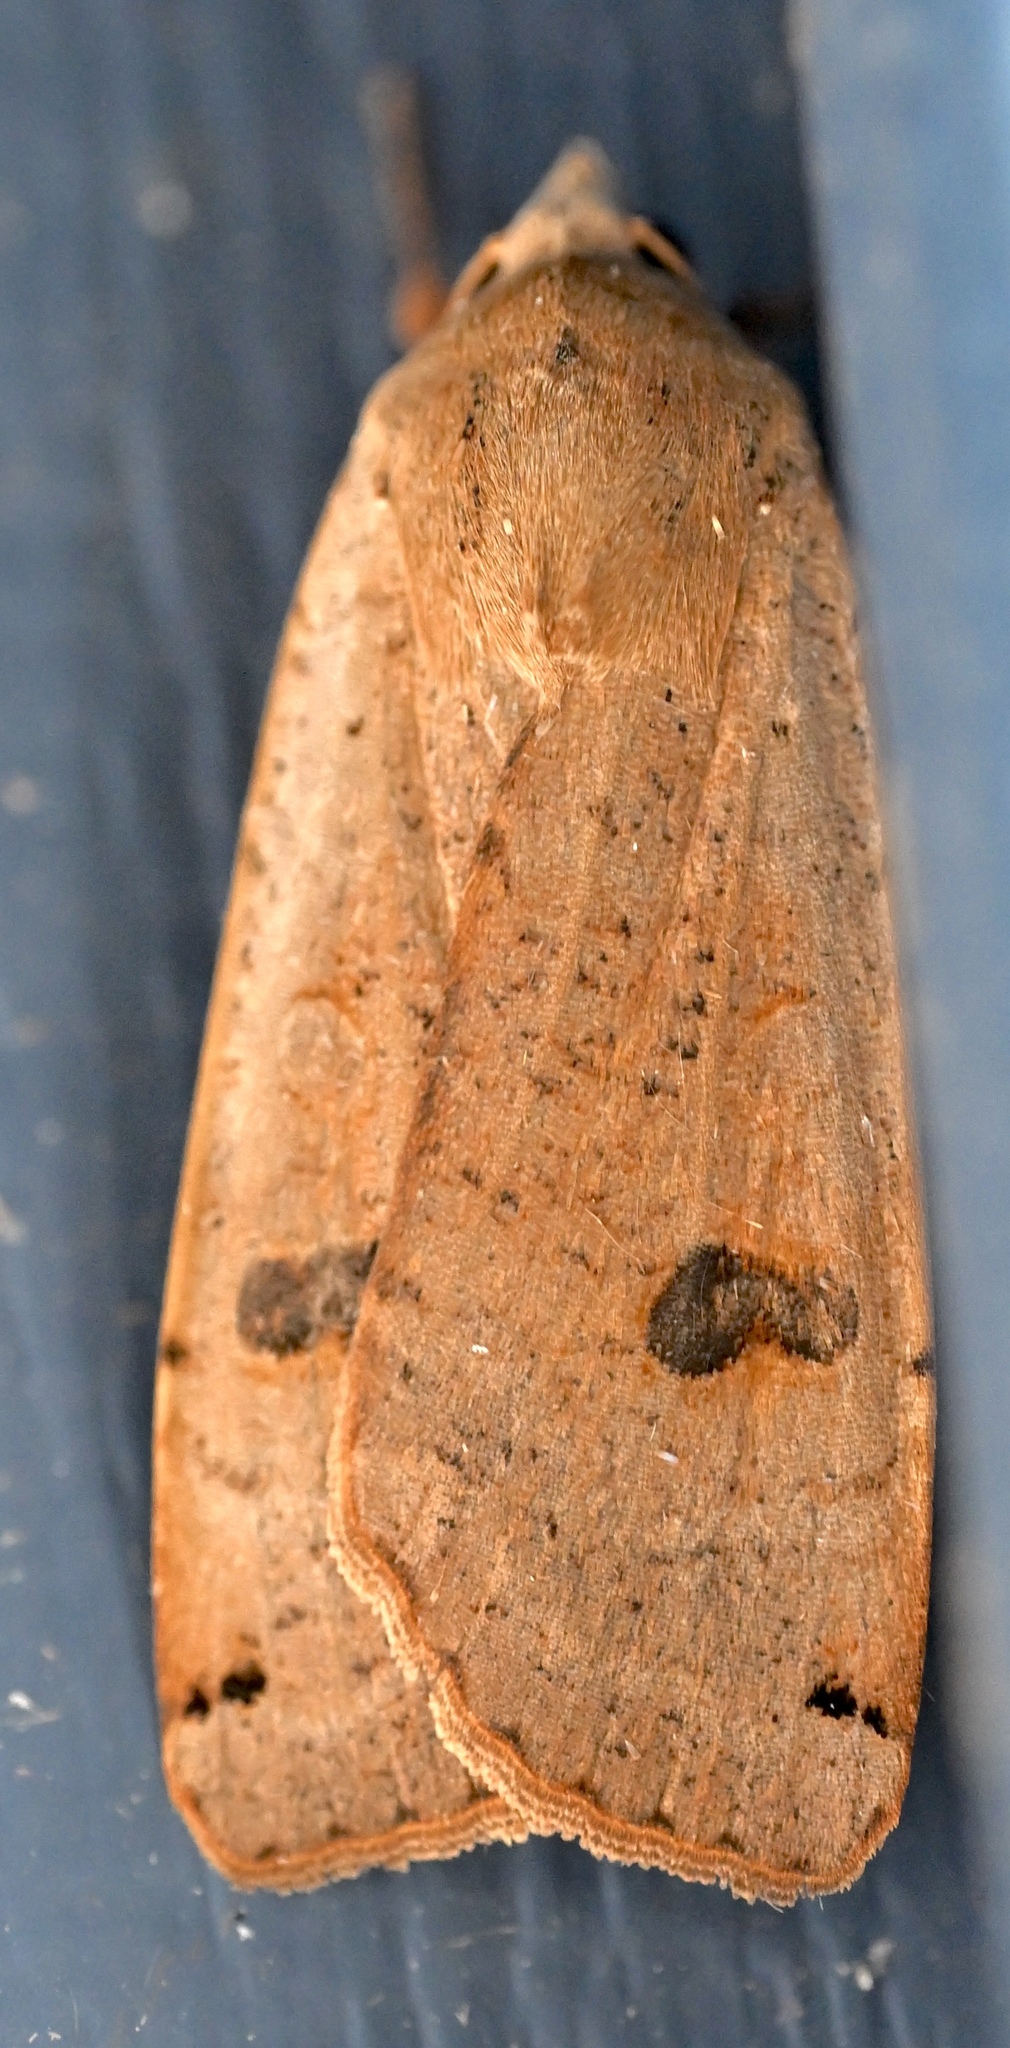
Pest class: cutworms